Diabolo

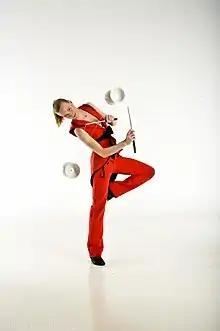
Diabolo juggling

Instead of having two sticks connected by a string, the diabolo is manipulated on a loop of string held around the hands. This opens up a variety of new tricks. Yo-yo type slack tricks can also be performed in a loop.